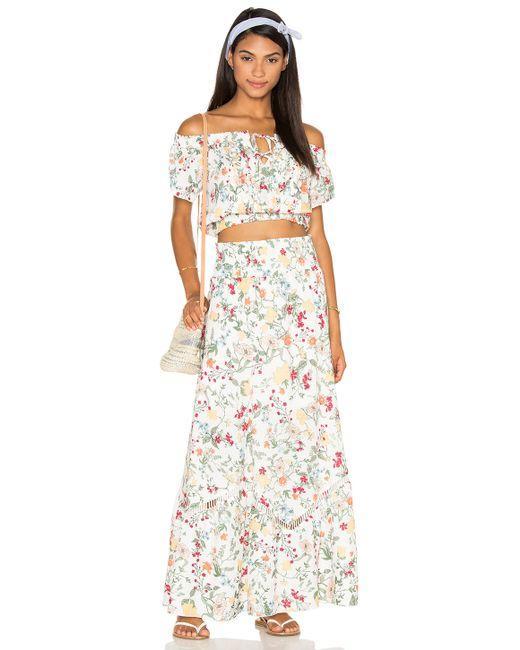
Buntes zweiteiliges Set mit Blumendruck